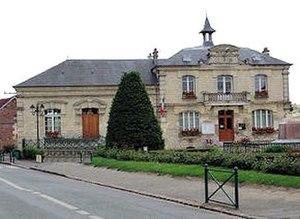
Ressons-sur-Matz est une commune française située dans le nord-est du département de l'Oise, en région Hauts-de-France.